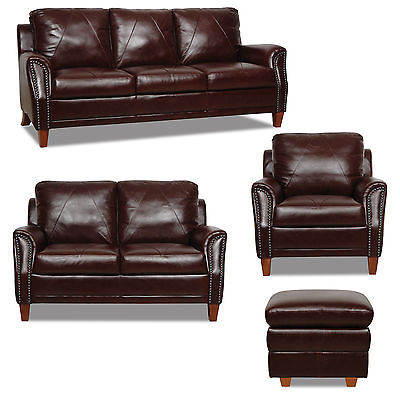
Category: sofa